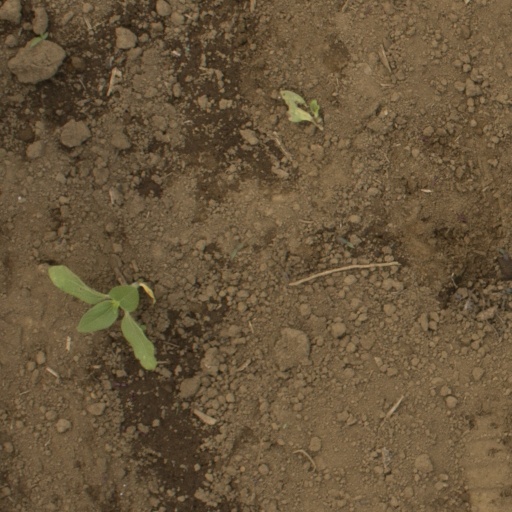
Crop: Jerusalem artichoke